World War III (1998 film)

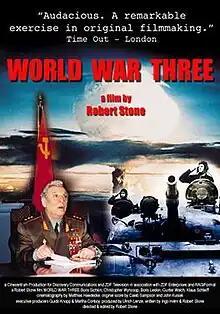
Cover art

World War III (Der Dritte Weltkrieg) is a 1998 German alternate history television pseudo-documentary, directed by Robert Stone and distributed by ZDF. An English version was also made, which aired on TLC in May 1999. It depicts what might have transpired if, following the overthrow of Mikhail Gorbachev, Soviet troops, under orders from a new hard-line regime, had opened fire on demonstrators in Berlin in the fall of 1989 and precipitated World War III. The film mixes real footage of world leaders and archive footage of (for example) combat exercises and news events, with newly shot footage of citizens, soldiers, and political staff.